Eddsworld

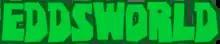
Official title design

Eddsworld is a British Flash-animated web series created by Edd Gould. Since its premiere on 21 December 2004, the series has been published through Newgrounds, DeviantArt, YouTube, Albino Blacksheep, Tumblr, SheezyArt, and an official website.